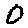
Label: 0